Olja Luetić

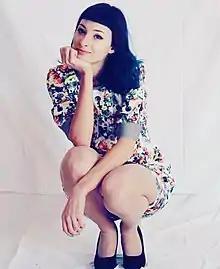

Olja Luetić (born 19 February 1991), is a Croatian product designer and fashion designer.